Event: Nepal Earthquake
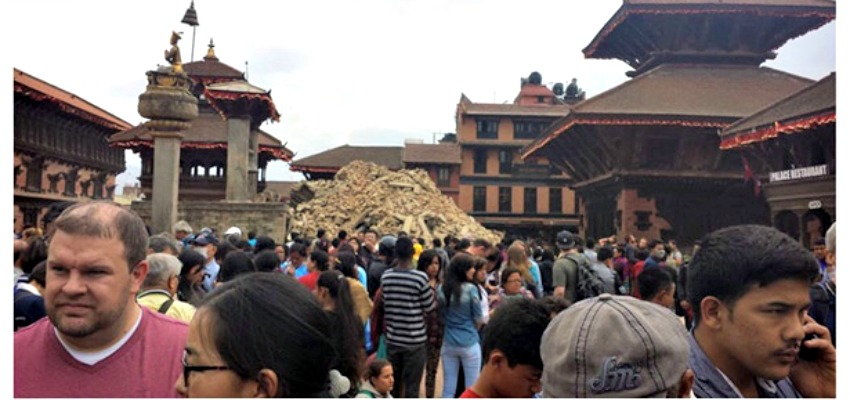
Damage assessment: damage